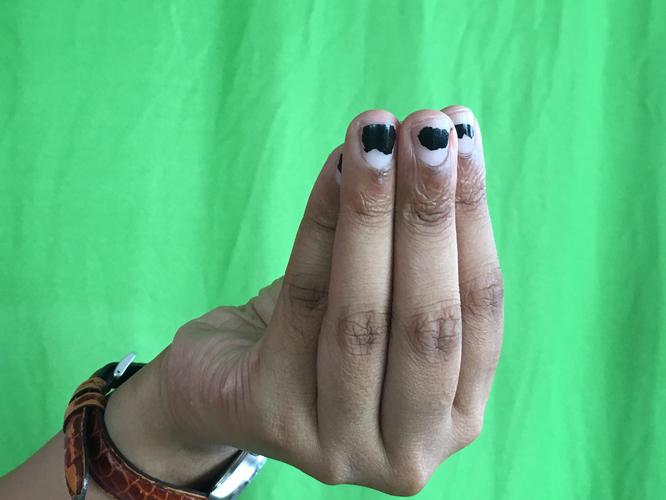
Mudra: Mukulam
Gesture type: single_hand